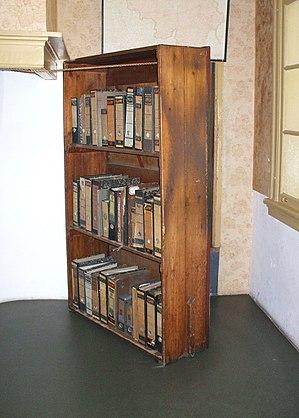
L'annexe est la cachette dans laquelle Anne Frank, avec sa famille et quatre autres clandestins juifs se sont cachés pour échapper aux nazis durant la Seconde Guerre mondiale. L'annexe se trouve dans une partie inutilisée des locaux de l'entreprise d'Otto Frank, le père d'Anne : Opekta. L'annexe s'organise sur trois étages et un grenier. Au premier se trouvent le bureau privé avec la radio, et la cuisine. Au deuxième, la porte d'entrée est camouflée par une bibliothèque coulissante, puis on trouve la salle de bain, la chambre de Anne et de Fritz Pfeffer, puis la chambre des parents et de la sœur de Anne, Margot. Au troisième étage, on trouve la chambre de Peter Van Pels, le fils des amis d'Anne, puis la chambre des parents de Peter, Augusta et Hermann Van Pels. Au dessus se trouve le grenier.
Un passage secret est, dans une construction quelconque, un chemin dissimulé qui permet de se déplacer furtivement. Il peut être un moyen : soit d'accéder à une pièce secrète dans une maison ; soit de permettre d'entrer et sortir d'un bâtiment par des corridors ou des galeries dissimulés. Les passages secrets ont été utiles tout au long de l'Histoire, et sont couramment utilisés dans les œuvres de fiction.